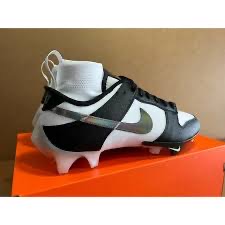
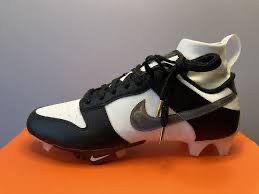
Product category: misc
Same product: yes